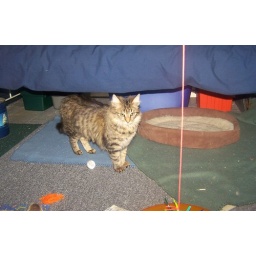
Daisy standing under the bed 12-12-09